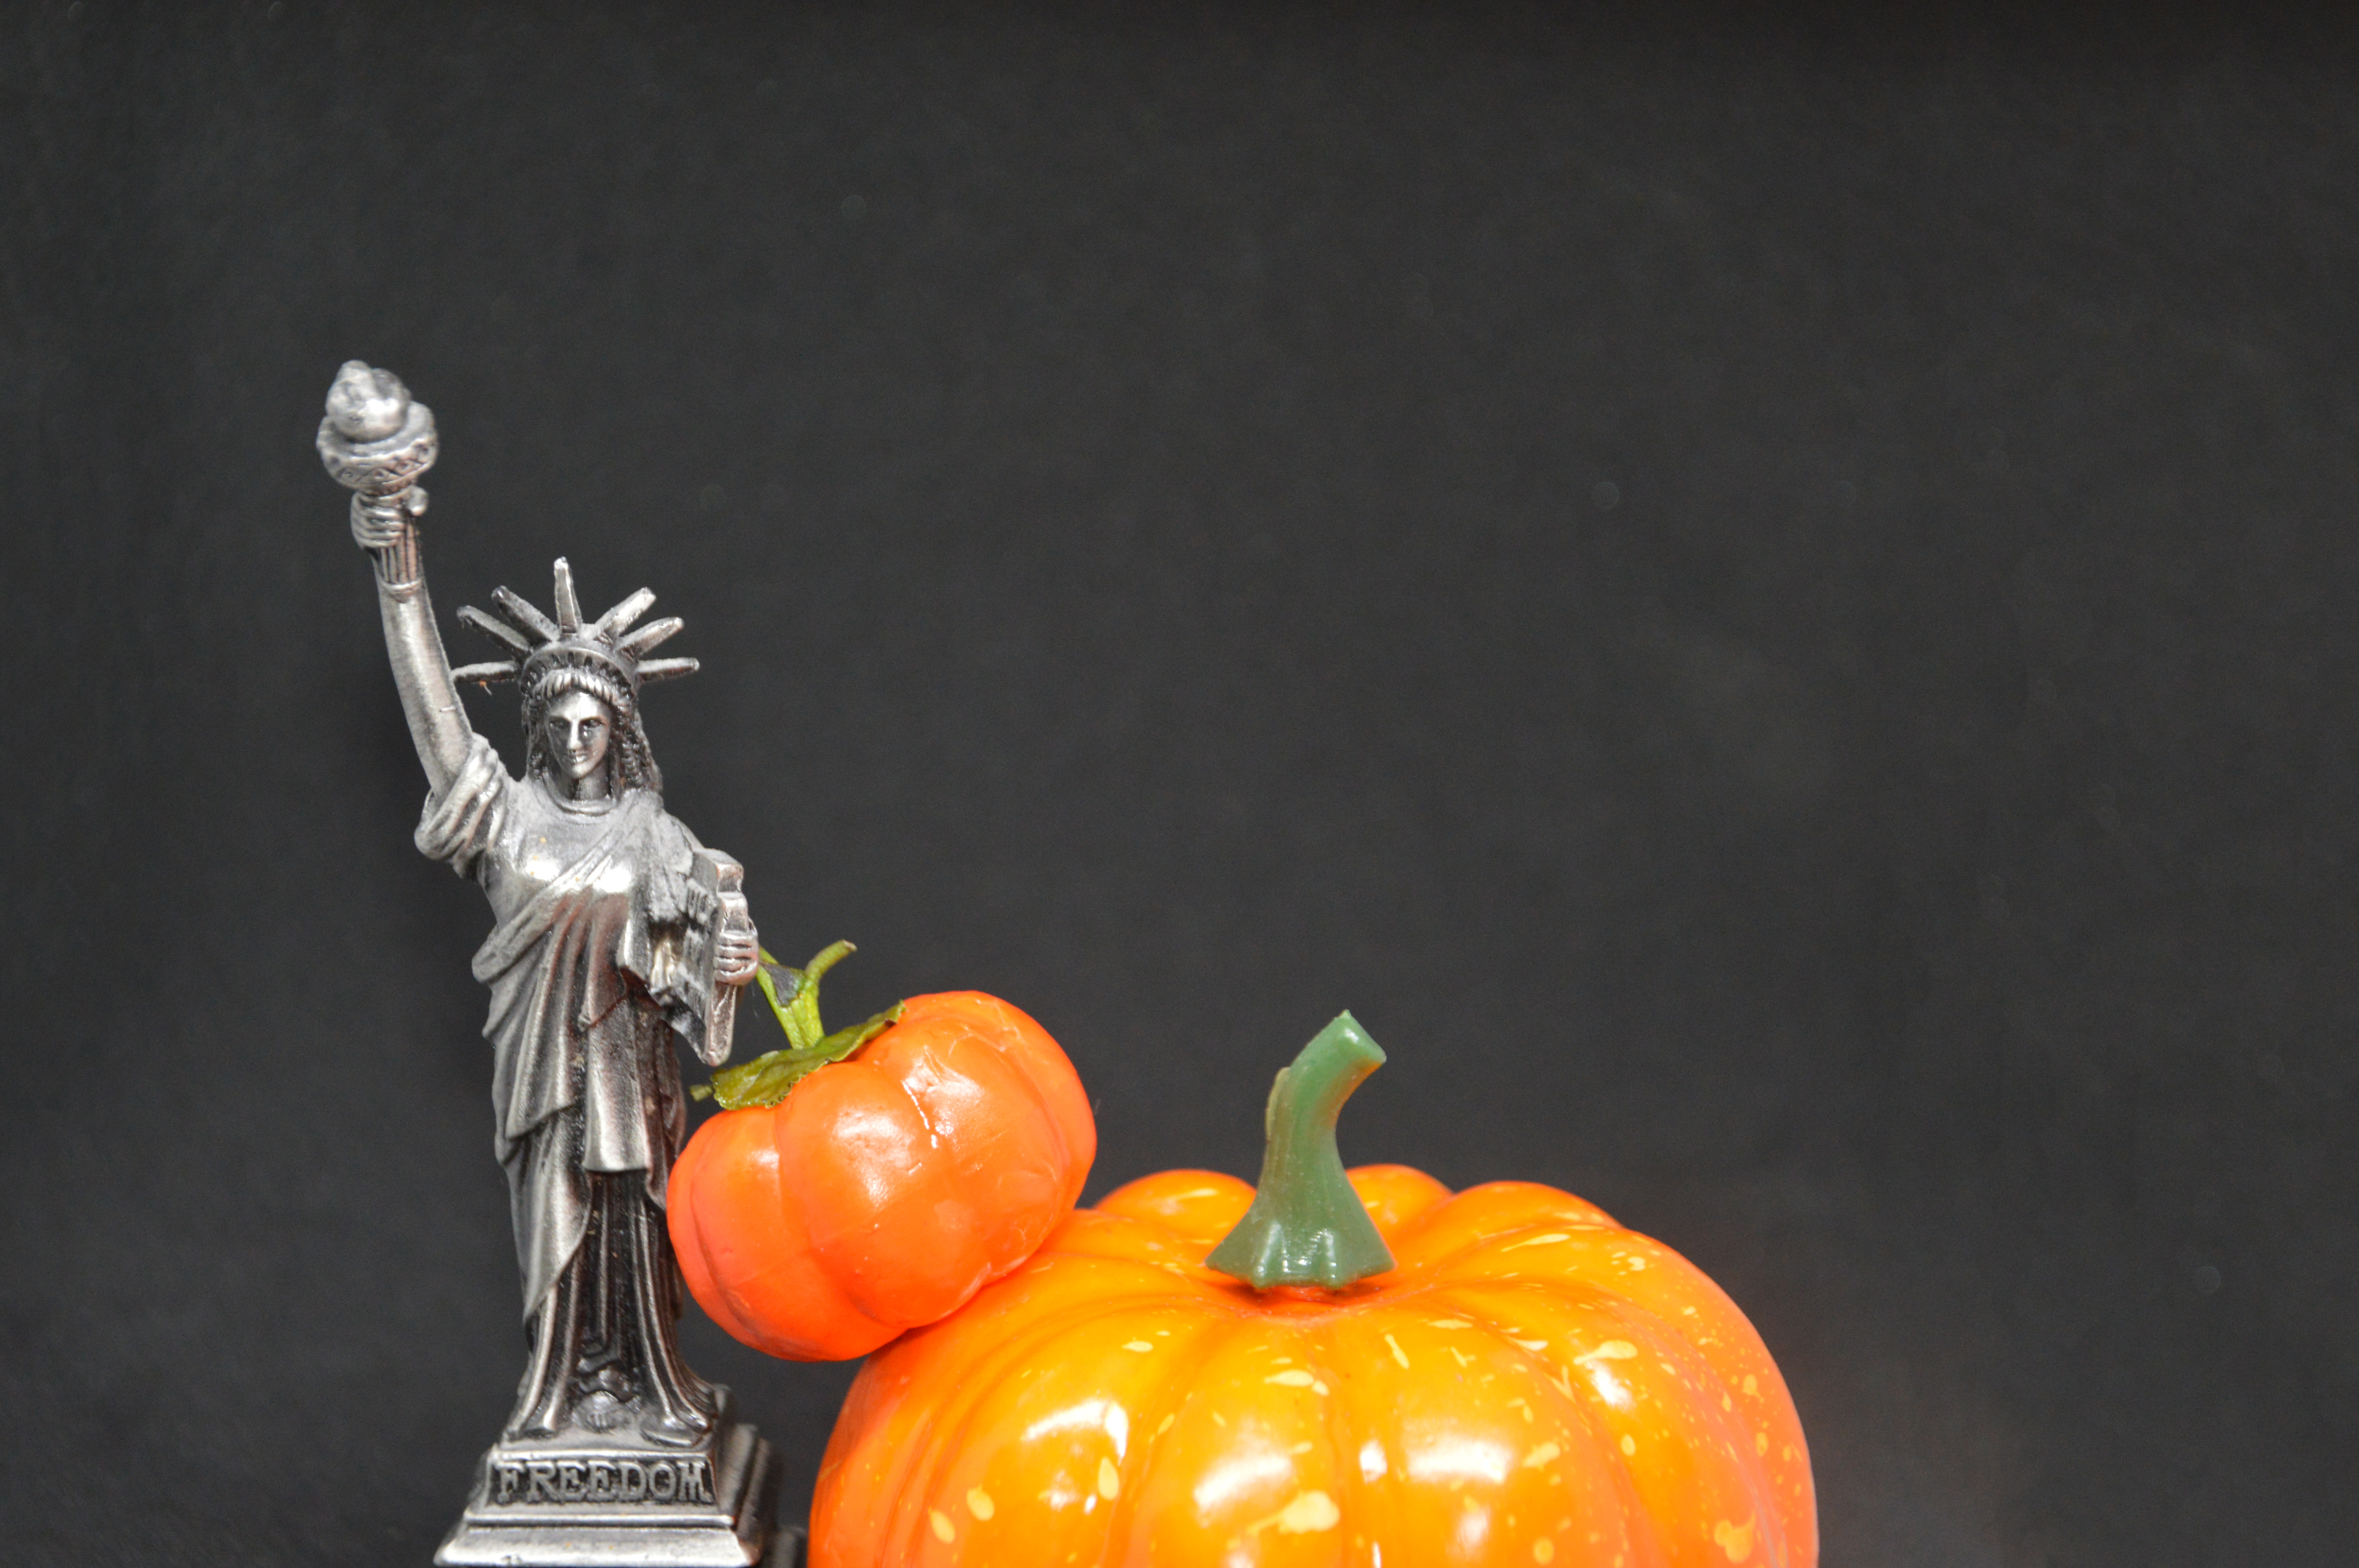
orange, ripe, fall, vegetable, seasonal, autumn, decorative, season, halloween, symbol, october, harvest, decoration, pumpkin, festive, nature, decor, yellow, background, traditional, celebration, natural, fresh, healthy, food, agriculture, raw, home, dark, face, plant, calabaza, cucurbita, winter squash, natural foods, gourd, toy, squash, whole food, produce, local food, superfood, art, still life photography, macro photography, darkness, fruit, still life, vegan nutrition, nightshade family, cucumber, and melon family